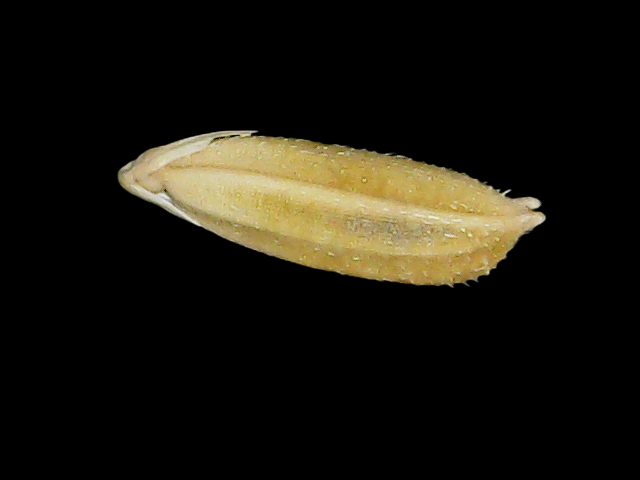
Rice variety: Bd95